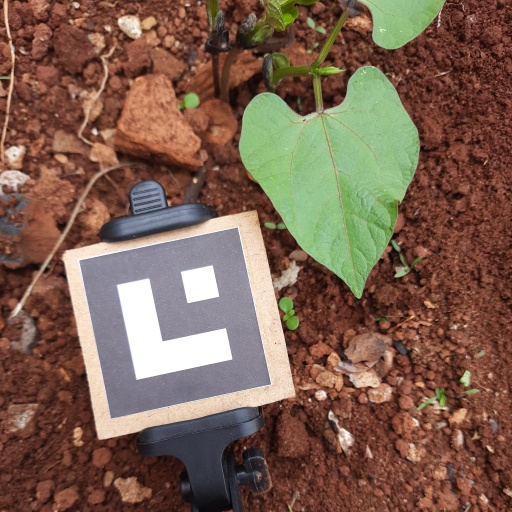
Observations: wavy surface, eating holes in the center, under cloudy sky